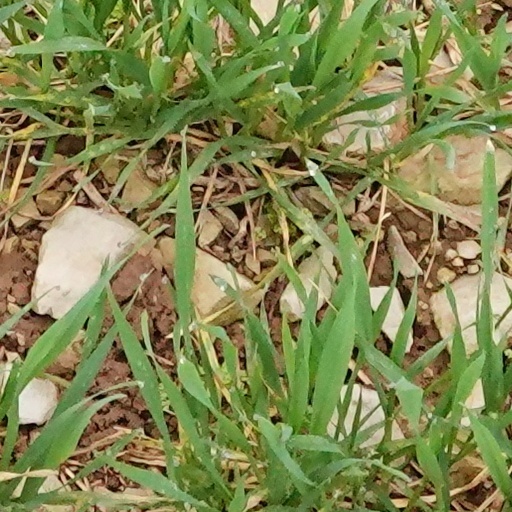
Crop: wheat